Sky position (RA, Dec in degrees): 325.181, 1.058
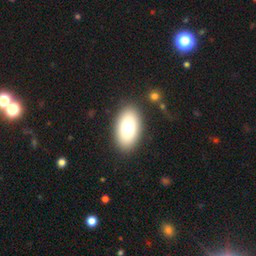
Galaxy morphology: In-between Round Smooth Galaxies